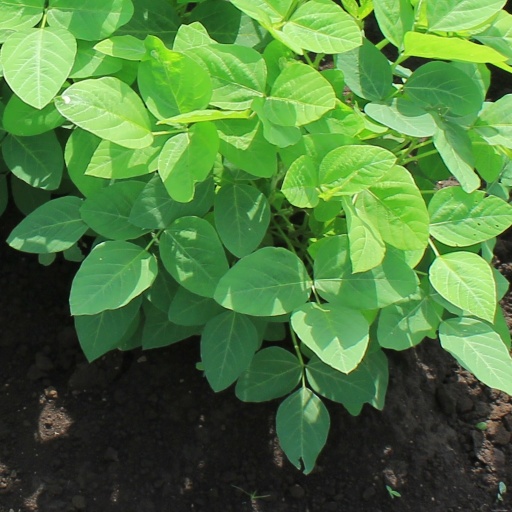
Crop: soybean